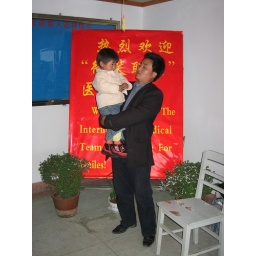
Hospital location shots, 10th floor hallway, boy in cream jacket on cabinet